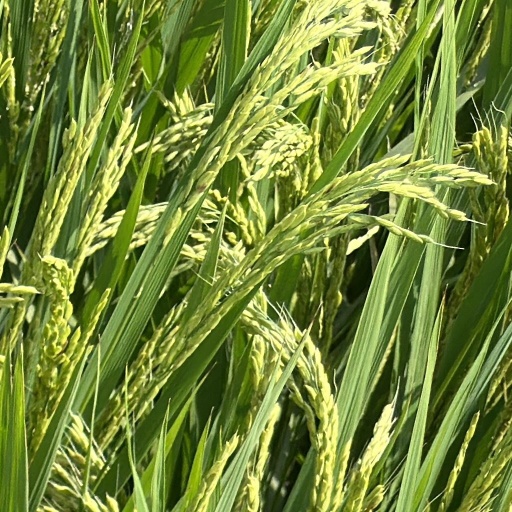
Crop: rice